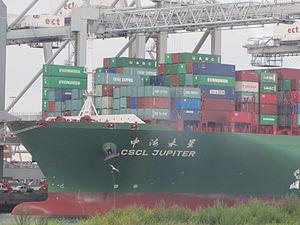
Proue du CSCL Jupiter (un navire porte-conteneurs) dans le port de Rotterdam Русский: Нос судна CSCL Jupiter (контейнеровоз) в порту Роттердама
Le groupe CSCL, abréviation de China Shipping Container Lines, est un armateur mondial de transport maritime en conteneurs. Son offre globale de transport intègre le transport maritime, la manutention portuaire et la logistique terrestre.